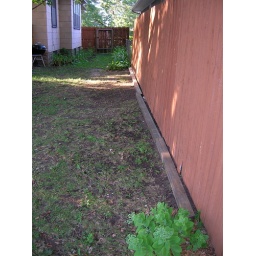
Finally dug out all those rocks along the fence. Planning to put in a raised bed sometime next year.